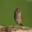
Label: bird